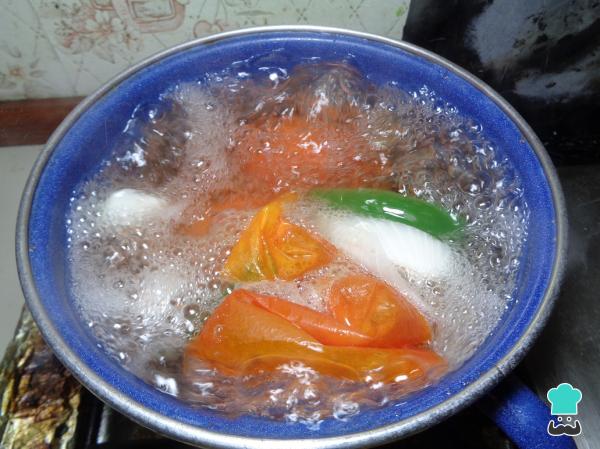
Para estas chalupas de Puebla tenemos que preparar dos salsas, una verde y una roja. Vamos a comenzar con la salsa roja: lavamos perfectamente bien los tomates rojos, y dos chiles serranos y los ponemos a cocer en una cacerola con agua hirviendo, junto con un diente de ajo y la mitad de la cebolla. Dejamos que se cueza todo por 6 minutos a fuego alto.